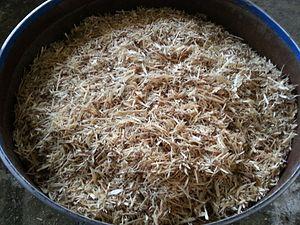
Le béton de papier ou liant-papier est un matériau de construction, considéré comme soutenable et peu polluant, peu coûteux, facile à fabriquer, existant depuis plus de 70 ans. Il présente des qualités différentes selon le dosage de papier, de ciment et éventuels autre matériaux et selon le type de papier, la préparation utilisée, l'utilisation d'une presse ou non, etc. C'est un produit pouvant relever du DIY (Do it yourself).